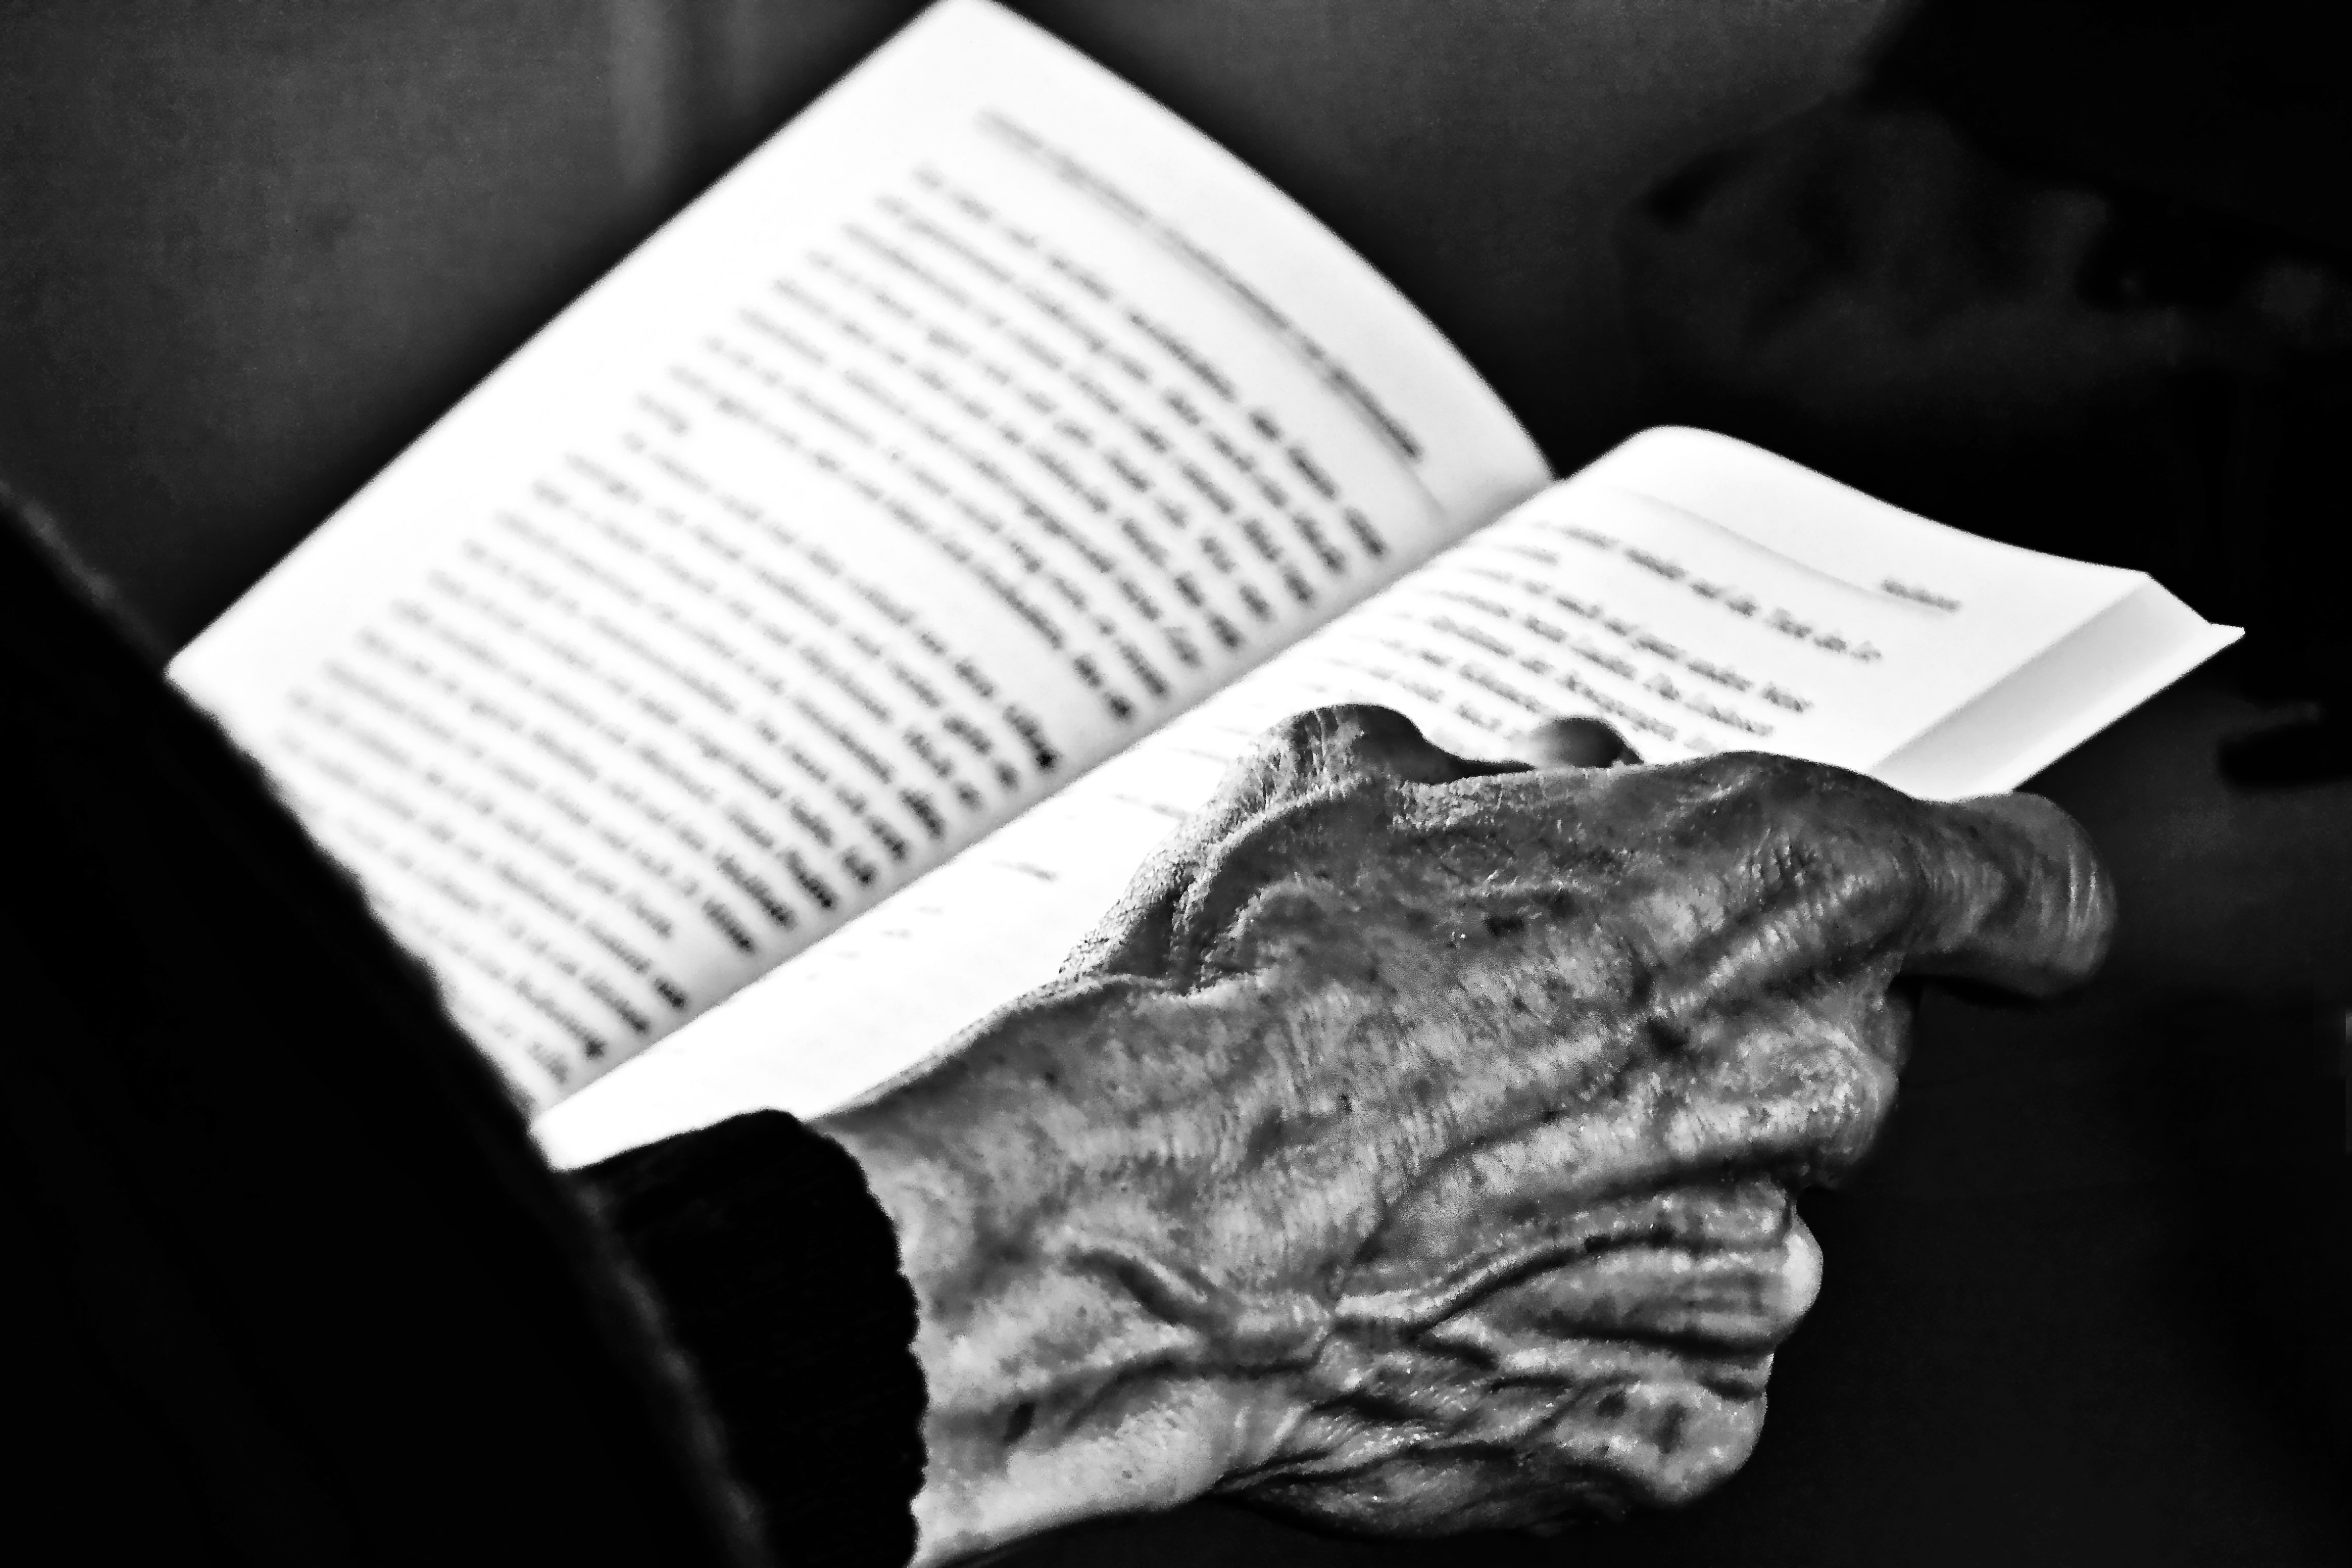
writing, hand, book, read, person, black and white, white, photography, old, black, monochrome, paper, close up, brand, font, literature, text, photograph, book pages, pensioners, sense, monochrome photography